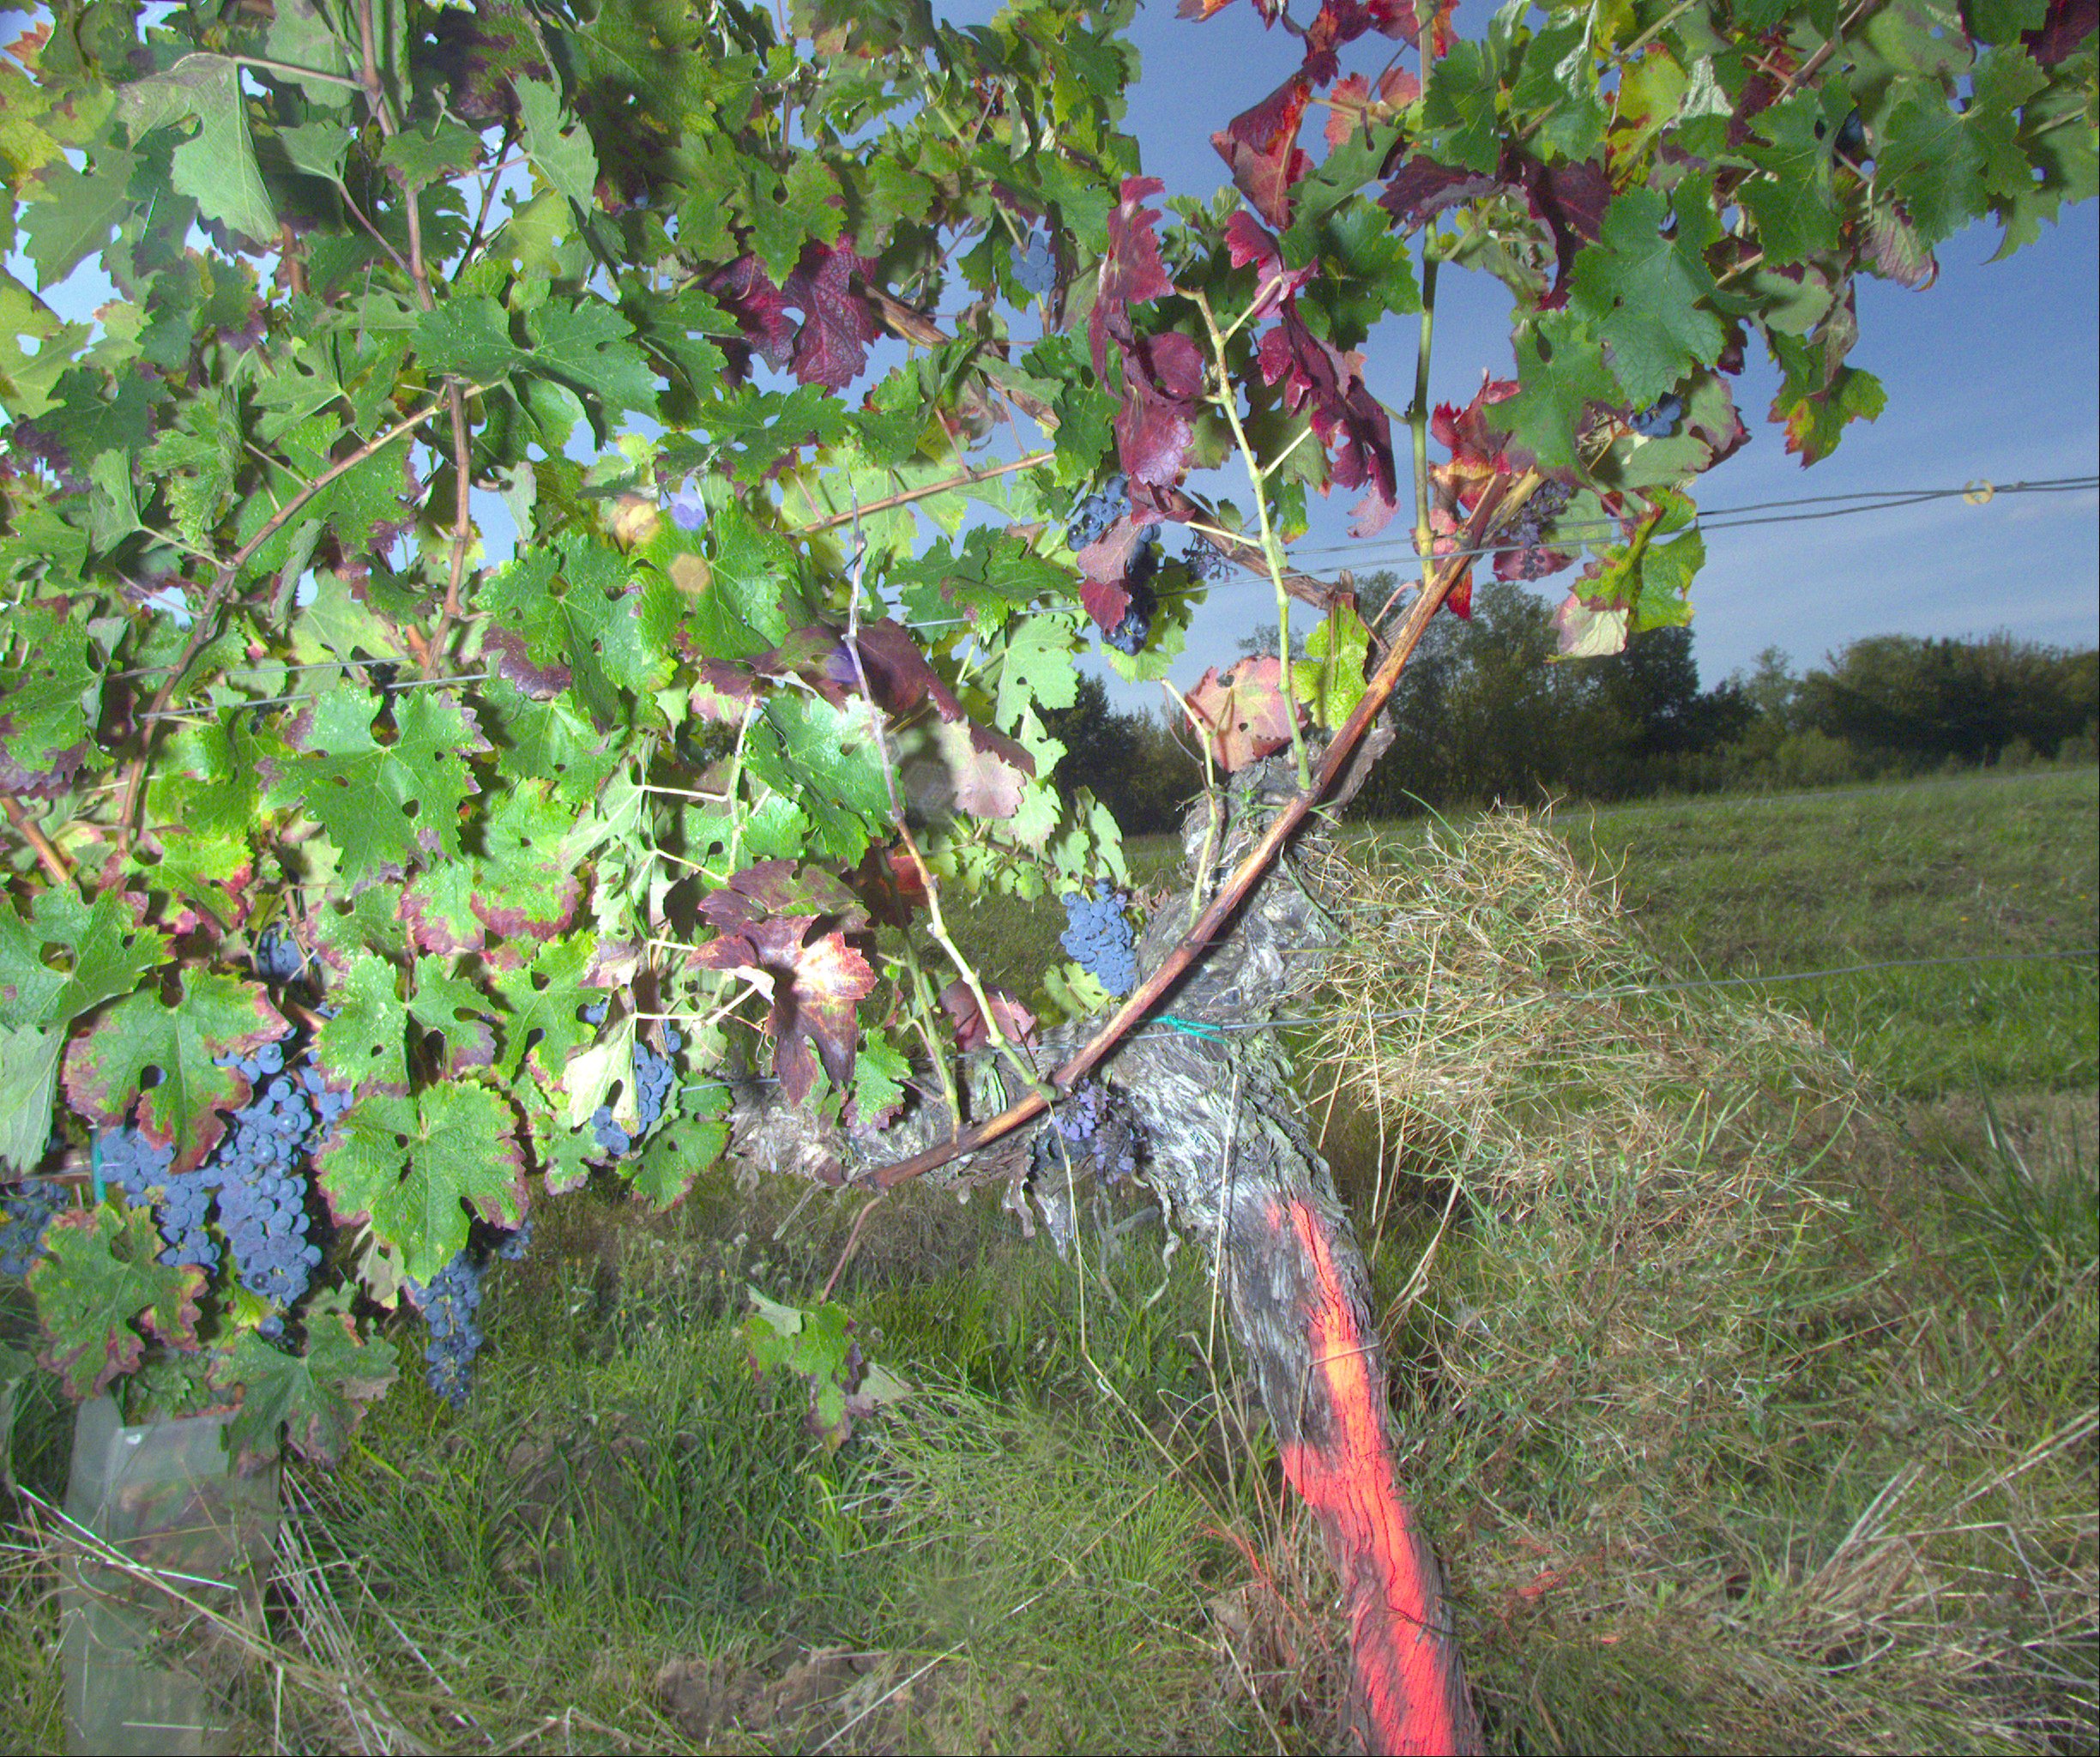
Grape variety: cabernet-sauvignon
Disease: Flavescence dorée (fd)